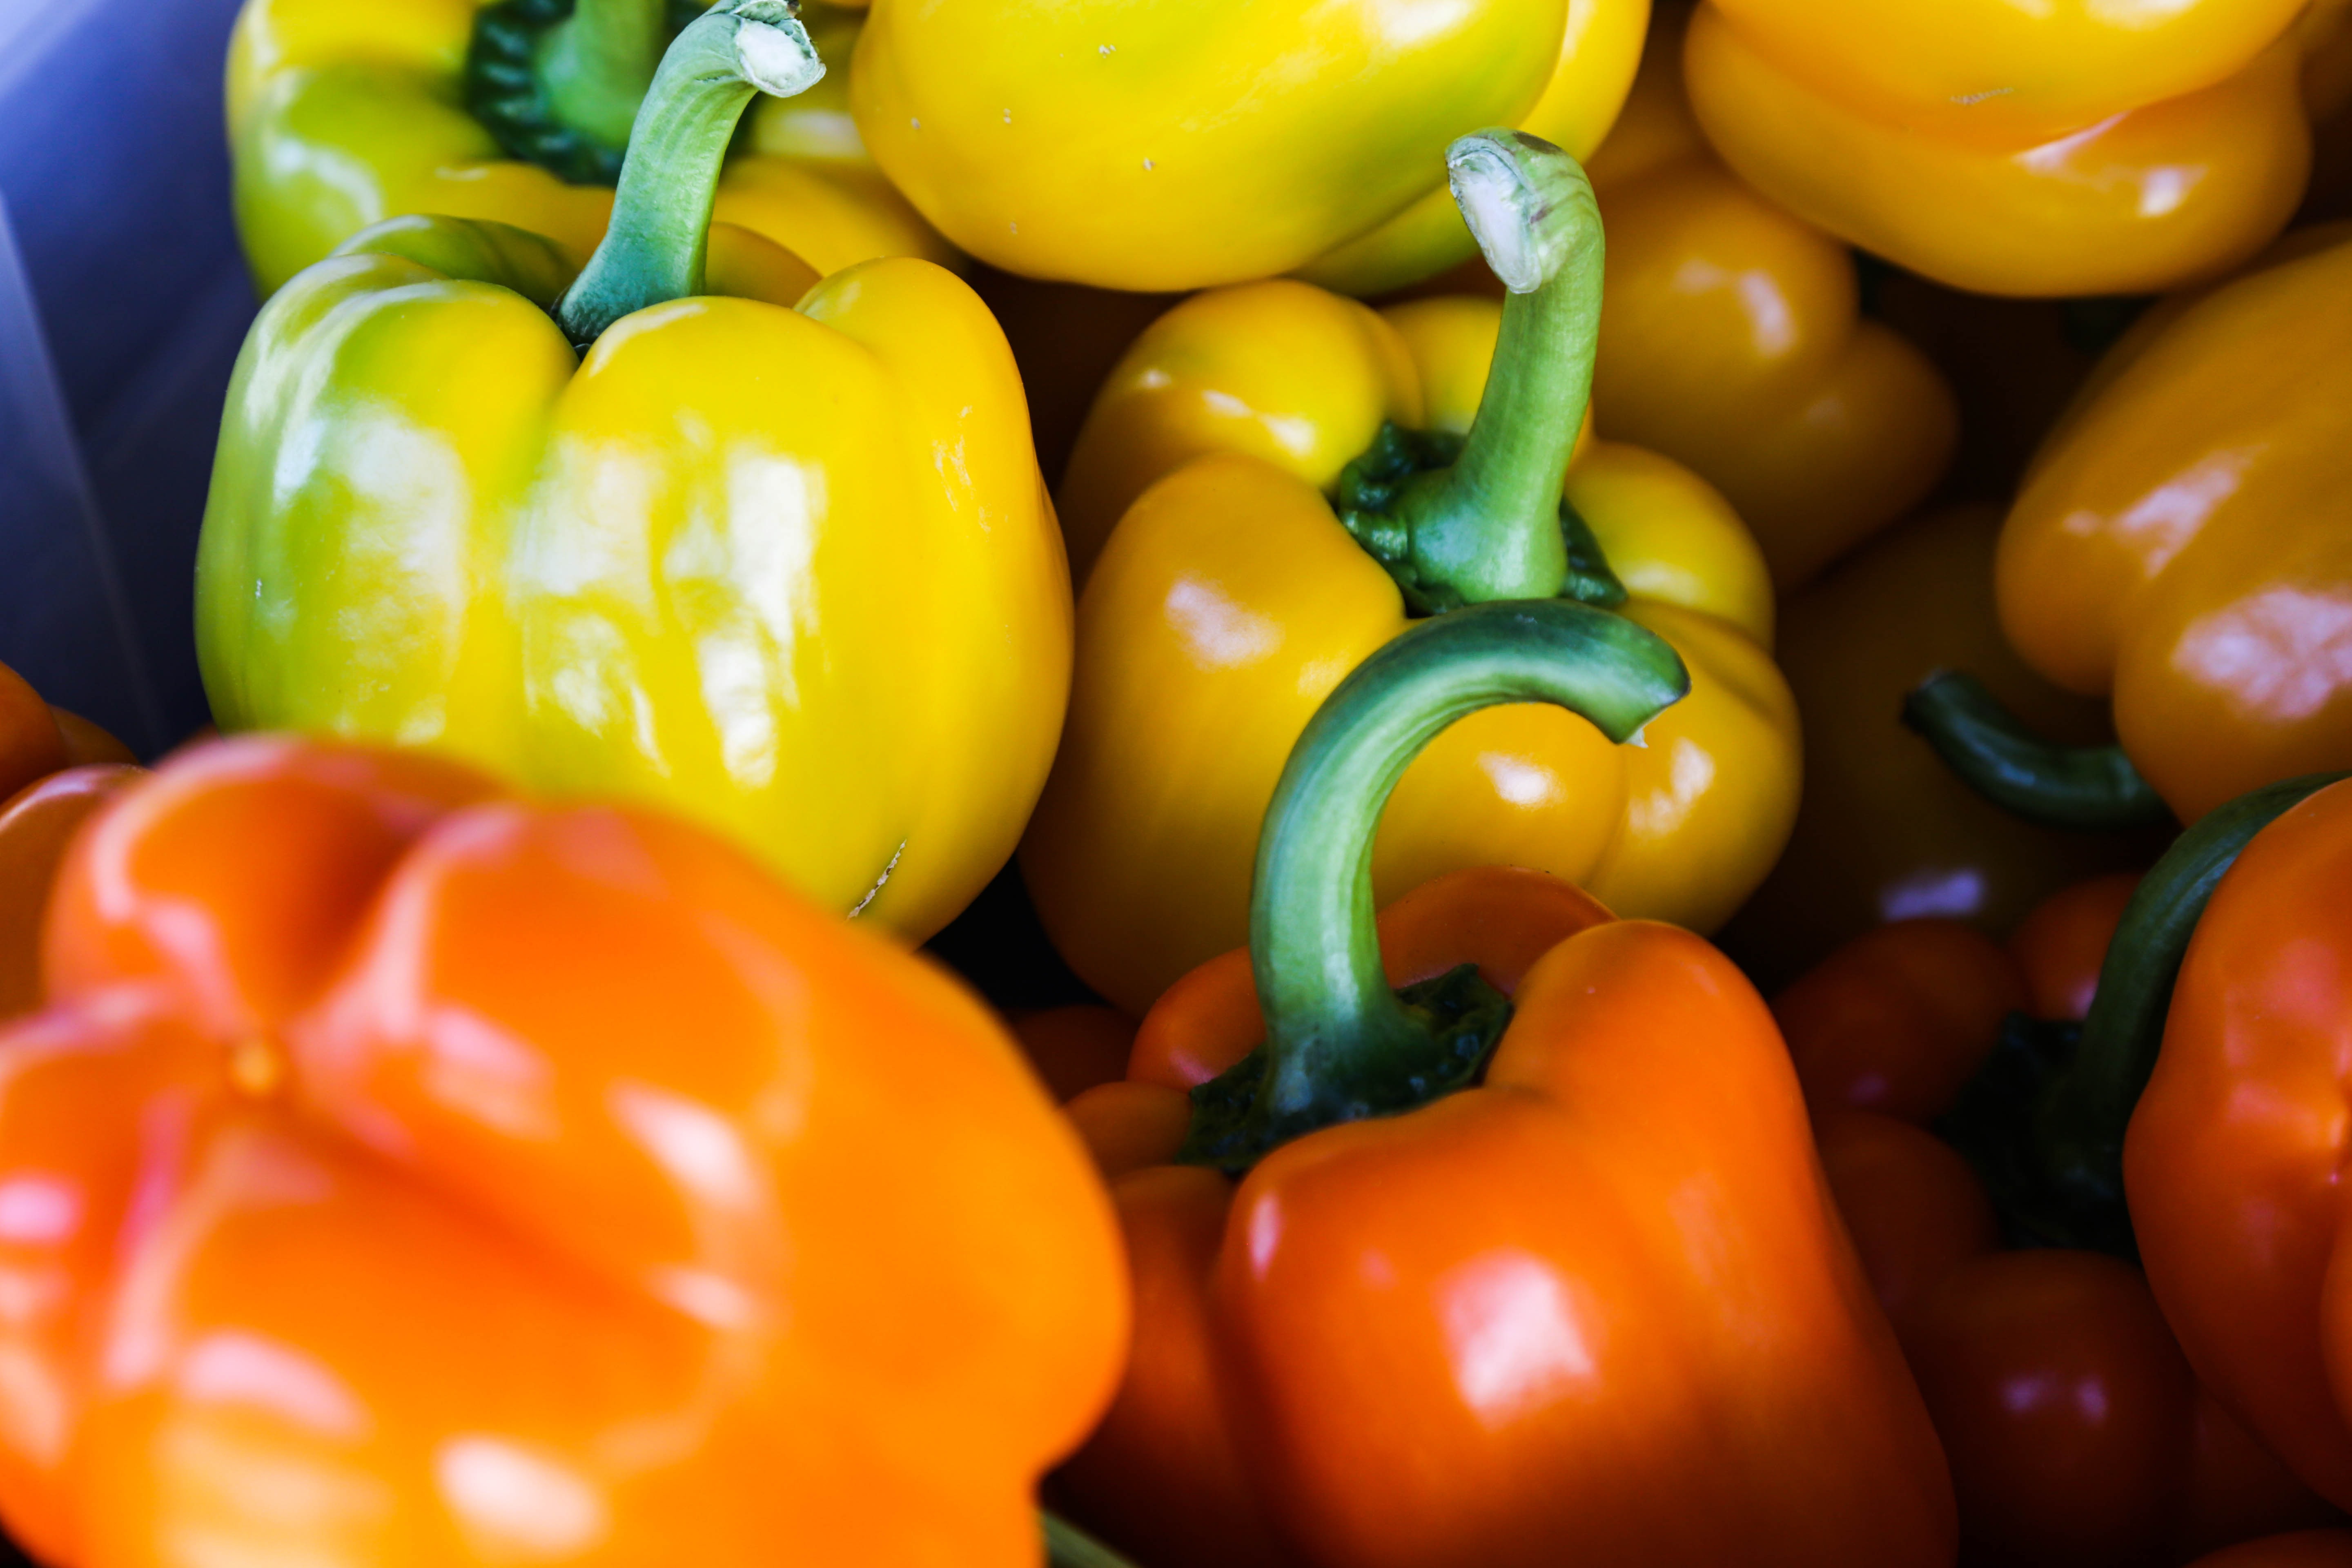
plant, fruit, food, pepper, produce, vegetable, colourful, macro, colorful, yellow, agriculture, healthy, health, vivid, peppers, bell pepper, vibrant, capsicum, ingredients, flowering plant, bell peppers, fresh produce, yellow pepper, pimento, land plant, bell peppers and chili peppers, pimiento